II Corps (Australia)

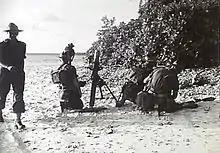
An Australian mortar team during an exercise on Sirot Island, December 1944

In November 1943, Lieutenant General Frank Berryman took over command from Morshead. The politics of this promotion – and the non promotion of the 7th Division's commander, Major General George Vasey, meant that the 7th Division was removed from II Corps and became a direct reporting until under New Guinea Force. Meanwhile, advanced elements of II Corps headquarters moved from Finschhafen, leaving a rear detachment behind at Dobodura. After the Sio was secured, the 9th Infantry Division was withdrawn to Australia for rest in February 1944, while the 5th Infantry Division replaced them around Finschhafen. In April, Madang was captured, effectively bringing large scale combat operations to a close temporarily for Australian forces in New Guinea, and allowing a reorganisation. At this time, the 11th Infantry Division moved from Buna via Lae to relieve the 7th Infantry Division in the Markham and Ramu Valleys.